Miyamoto Musashi

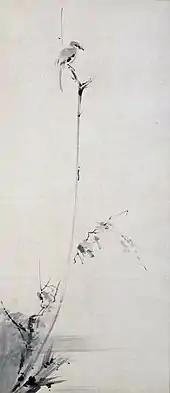
"Shrike in a barren tree", by Miyamoto Musashi

It was said that Musashi practised the way of the warrior and warfare strategy, which entailed the mastery of many art forms beyond that of the sword, such as tea ceremony (sadō), labouring, writing, and painting, all of which Musashi pursued throughout his life.